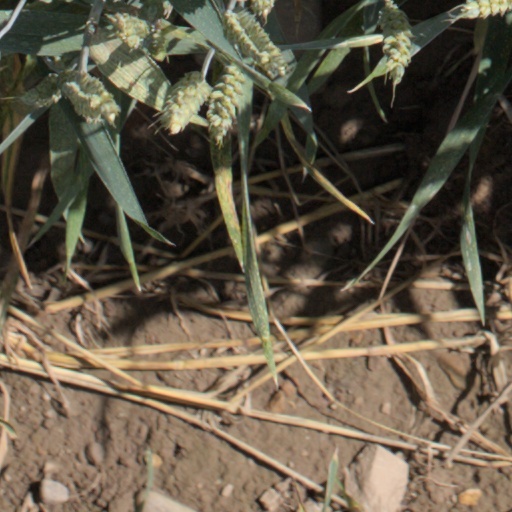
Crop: wheat